Lungi Ngidi

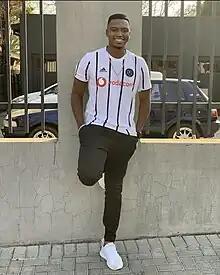
Ngidi in 2023

Lungisani True-man Ngidi (born 29 March 1996) is a South African professional cricketer who plays for the South Africa national cricket team. In the 2018 South African Cricket Annual Awards, he was named as one of the five Cricketers of the Year. In July 2020, Ngidi was named both ODI and T20I cricketer of the year at Cricket South Africa's annual awards ceremony. Ngidi was a member of the South African team which won the 2025 ICC World Test Championship final, the second ICC title the country has won till date.